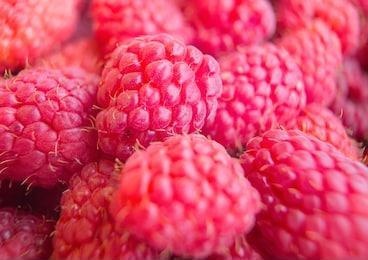
Label: raspberry